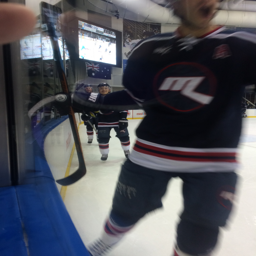
the players salute the fans after a recent win .